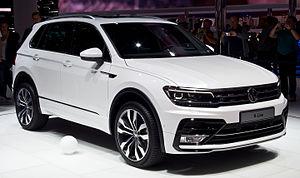
La Tiguan est une voiture de la catégorie des SUV compacts produite par le constructeur automobile allemand Volkswagen depuis 2007 et sa commercialisation a démarré à l'automne 2007. Cette voiture a remporté le volant d'or dans la catégorie des SUV.